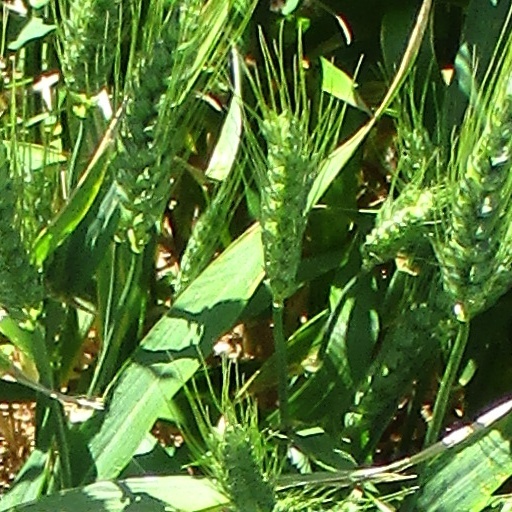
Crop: wheat